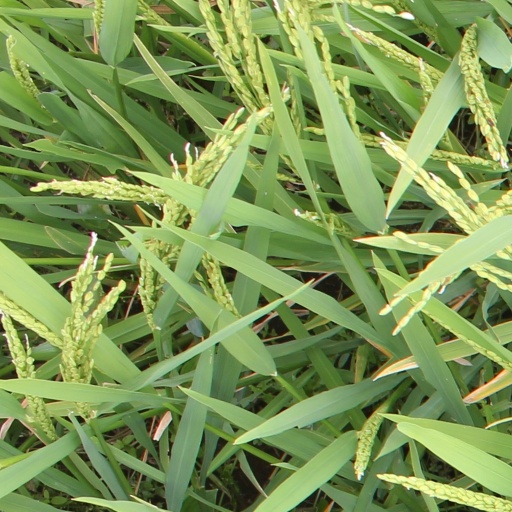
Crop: rice